Shakira

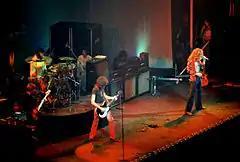
Led Zeppelin, one of Shakira's influences early in her career

On 9 November 2011, Shakira was honored as Latin Recording Academy Person of the Year for her artistic achievements and philanthropic undertakings; she was the youngest of the musicians who had had received this distinction. At the Mandalay Bay Events Center in Las Vegas, she was showered with expressions of praise and numerous artists performed versions of her songs. She herself sang a cover of Joe Arroyo's "En Barranquilla Me Quedo", as a tribute to the singer who had died earlier that year. In early 2012, Shakira signed to Roc Nation as her management for the upcoming studio album. She collaborated with rapper Pitbull for the song "Get It Started", which was slated to be the lead single from his 2012 album "Global Warming". The single was released in June 2012. In September 2012, it was announced that Shakira and Usher would replace in March 2013 Christina Aguilera and CeeLo Green as coaches for the fourth season of the U.S. TV show "The Voice". Shakira served also on the sixth season of the vocal competition series. In January 2013, Ivete Sangalo released "Dançando", a single featuring Shakira, off Sangalo's album "Real Fantasia". In February 2013, Draco Rosa released "Blanca Mujer", a duet he sang with Shakira as a promotional single for his album "Vida".